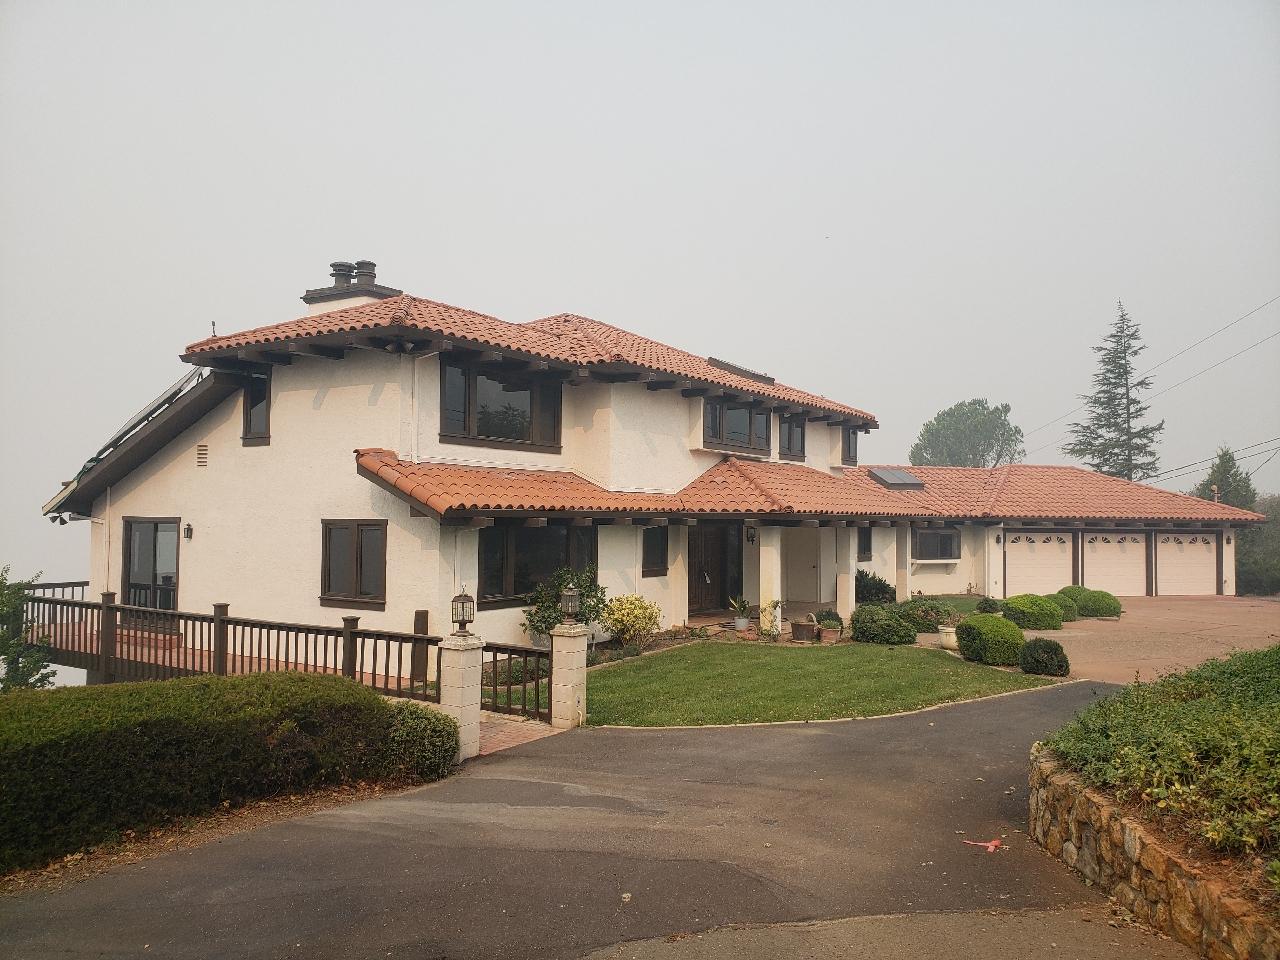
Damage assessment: no_damage